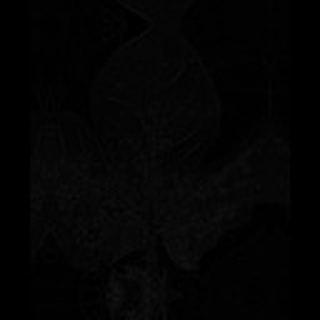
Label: cotton_aphids